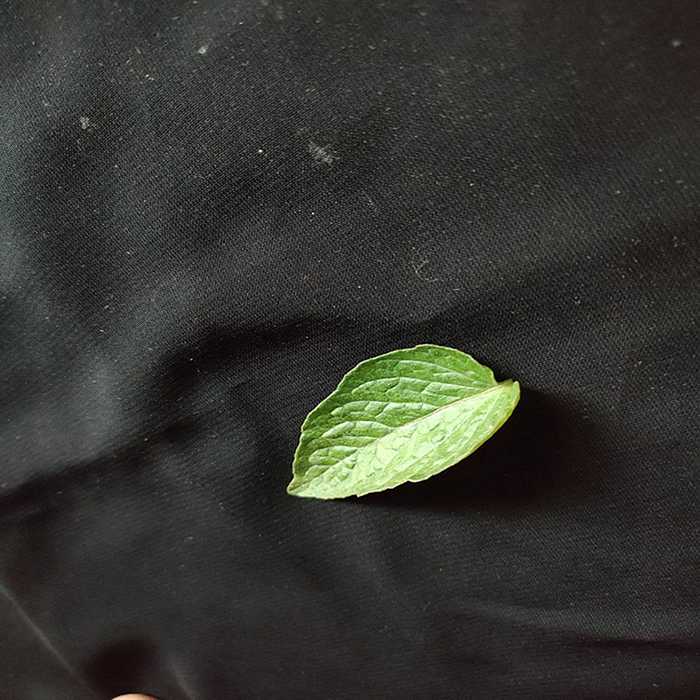
Plant: Tomato
Label: Tomato Fresh leaf